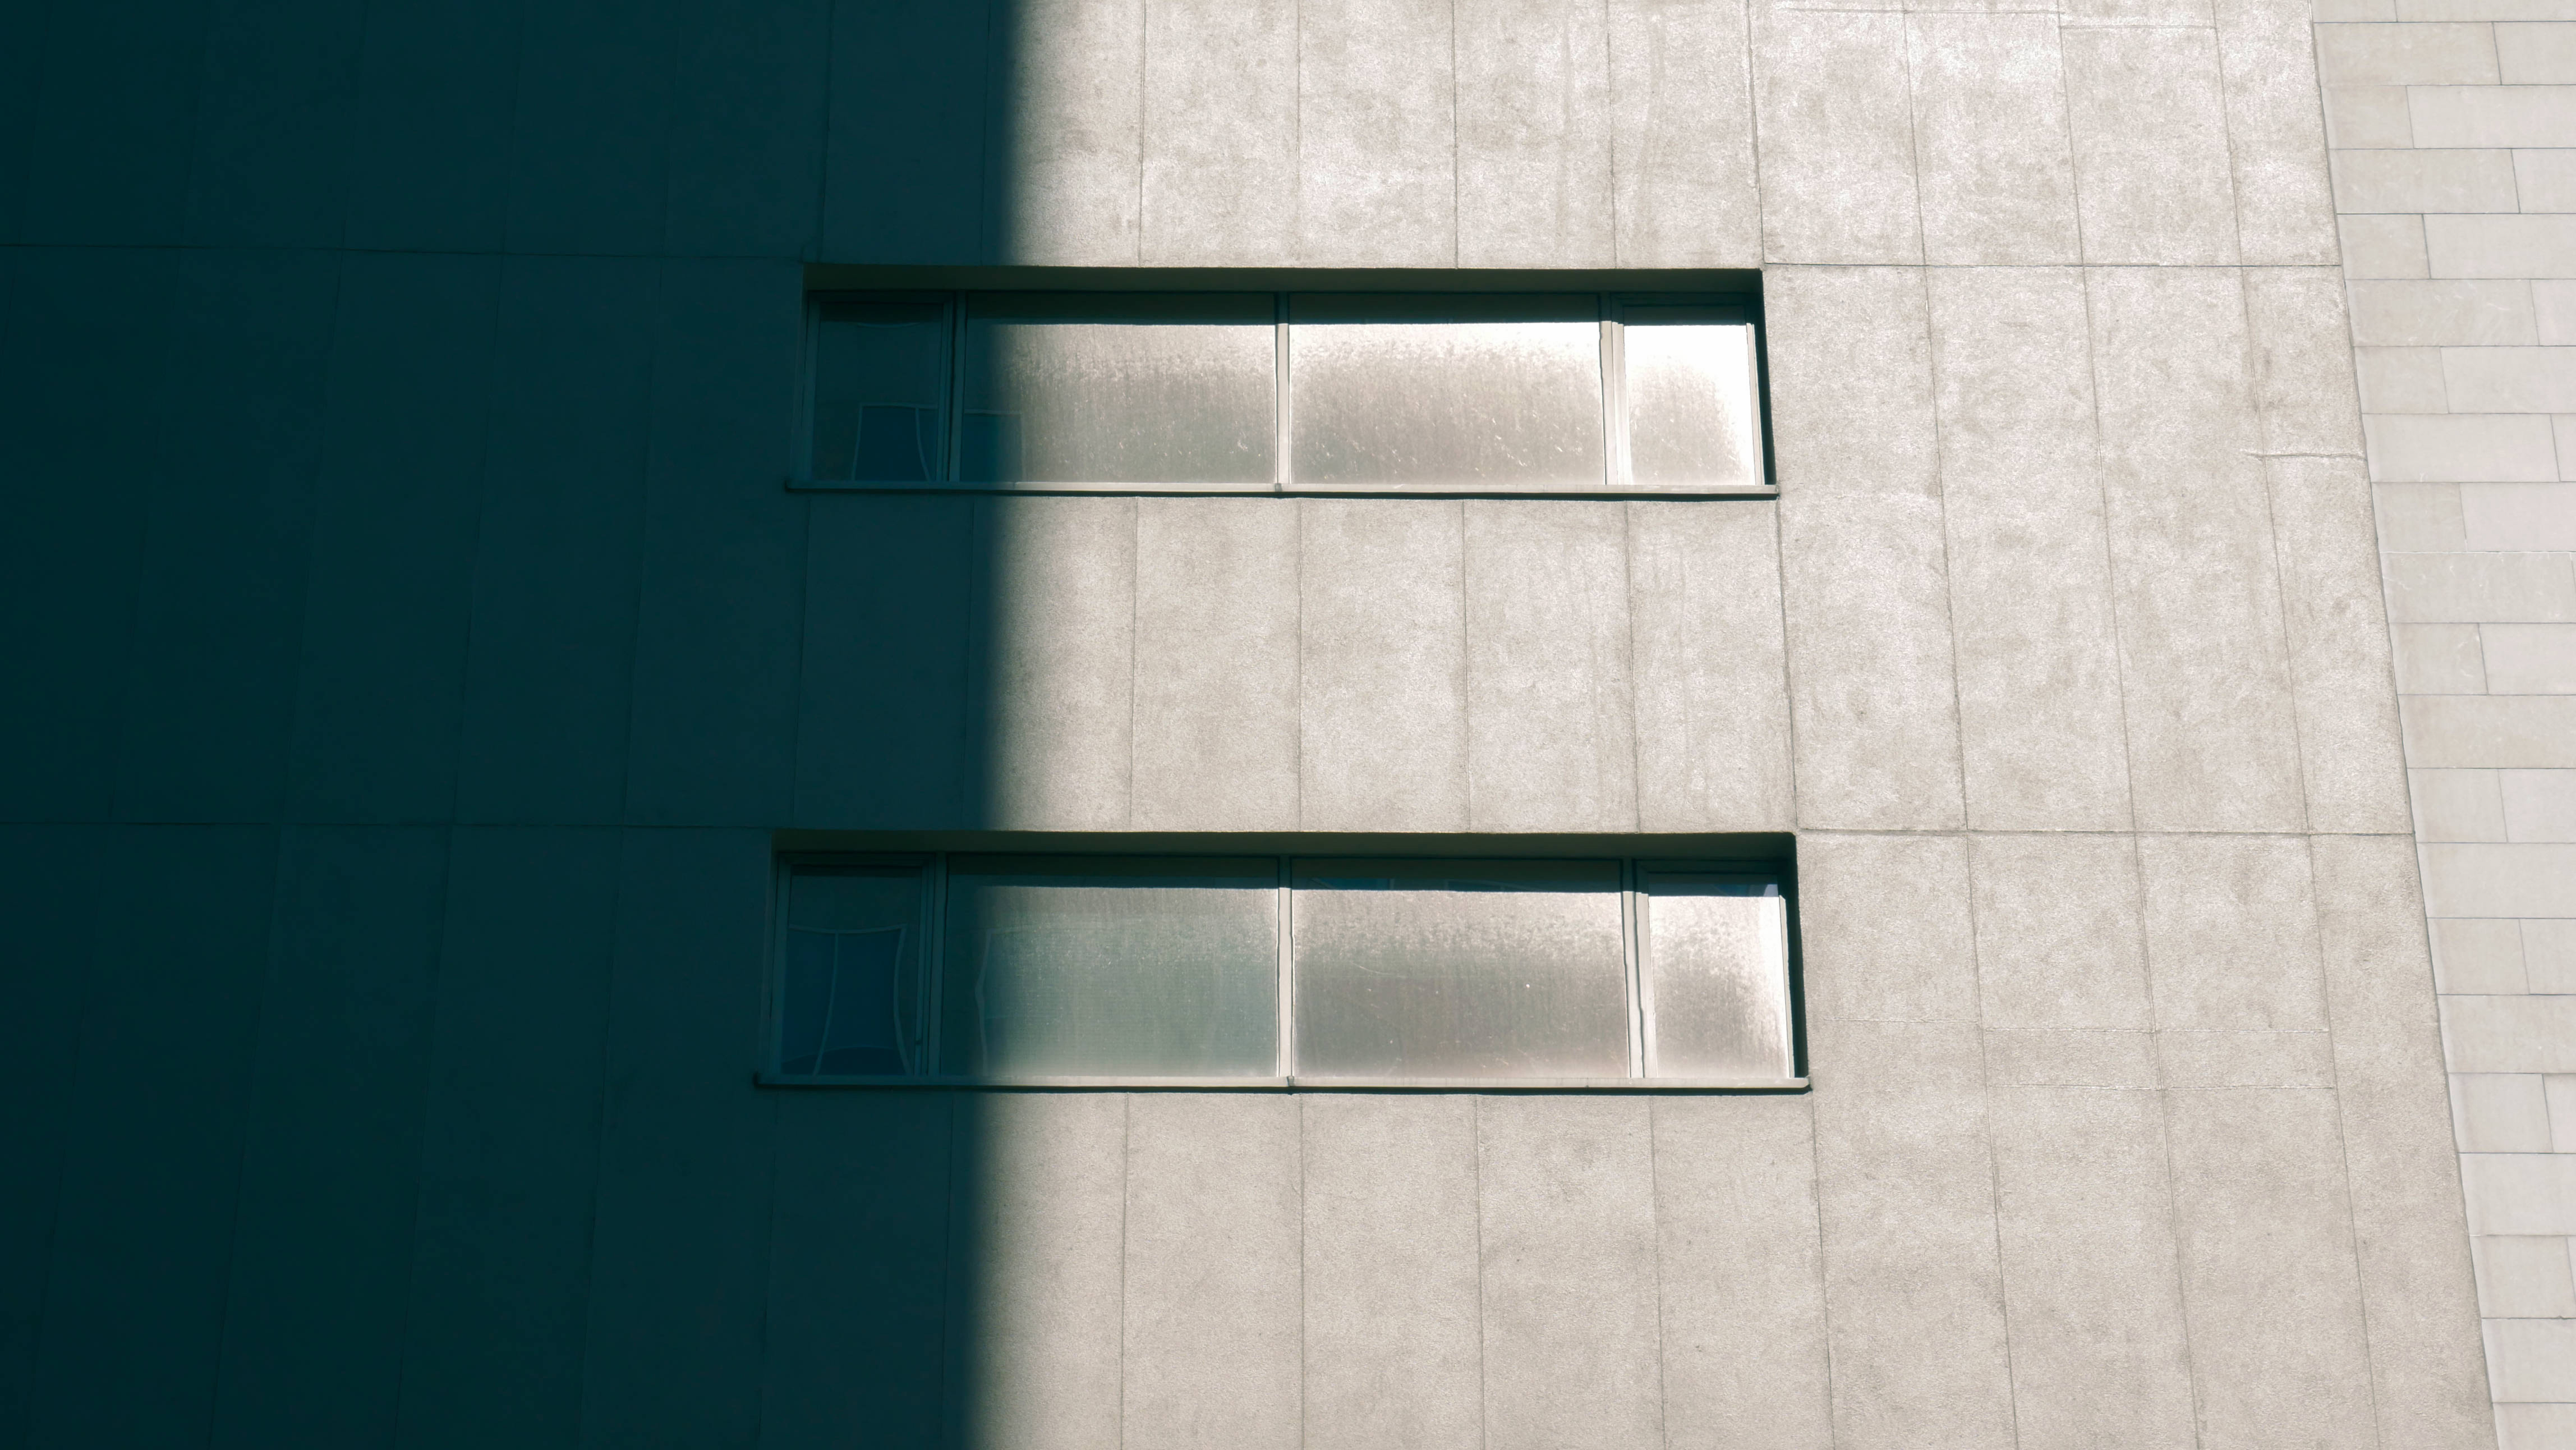
glass, wall, shelf, furniture, lighting, rectangle, shelving, sconce